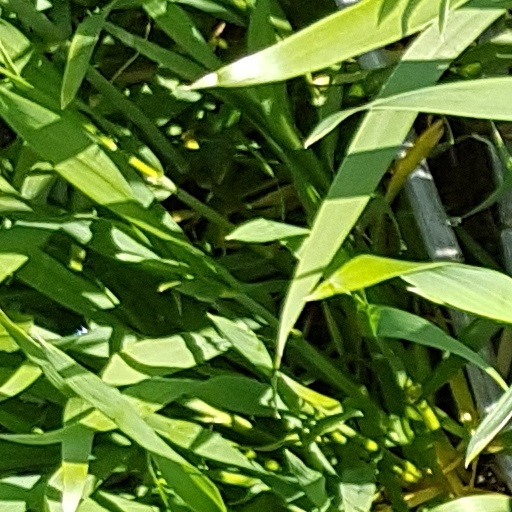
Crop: wheat